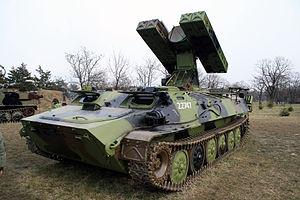
L'armée royale jordanienne fait partie des Forces armées jordaniennes. Elle tire ses origines d'unités comme la Légion arabe. Elle a livré des combats à Israël en 1948, 1956, 1967, et 1973. L'armée a également combattu les Syriens et l'OLP au cours de Septembre noir en 1970.